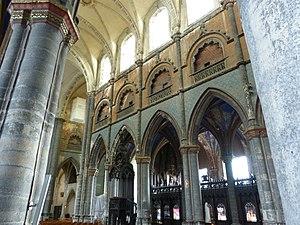
Photo présentant les trois niveaux de la collégiale
La collégiale Saint-Pierre est un édifice religieux catholique de la ville d'Aire-sur-la-Lys. Le monument impressionne par ses dimensions, et figure comme un emblème de la ville d'Aire. L'église, à la fois paroissiale et collégiale, est considérée par les bénédictins Edmond Martène et Ursin Durand comme "une des plus grandes, des plus délicates et des plus décorées des Pays-Bas".